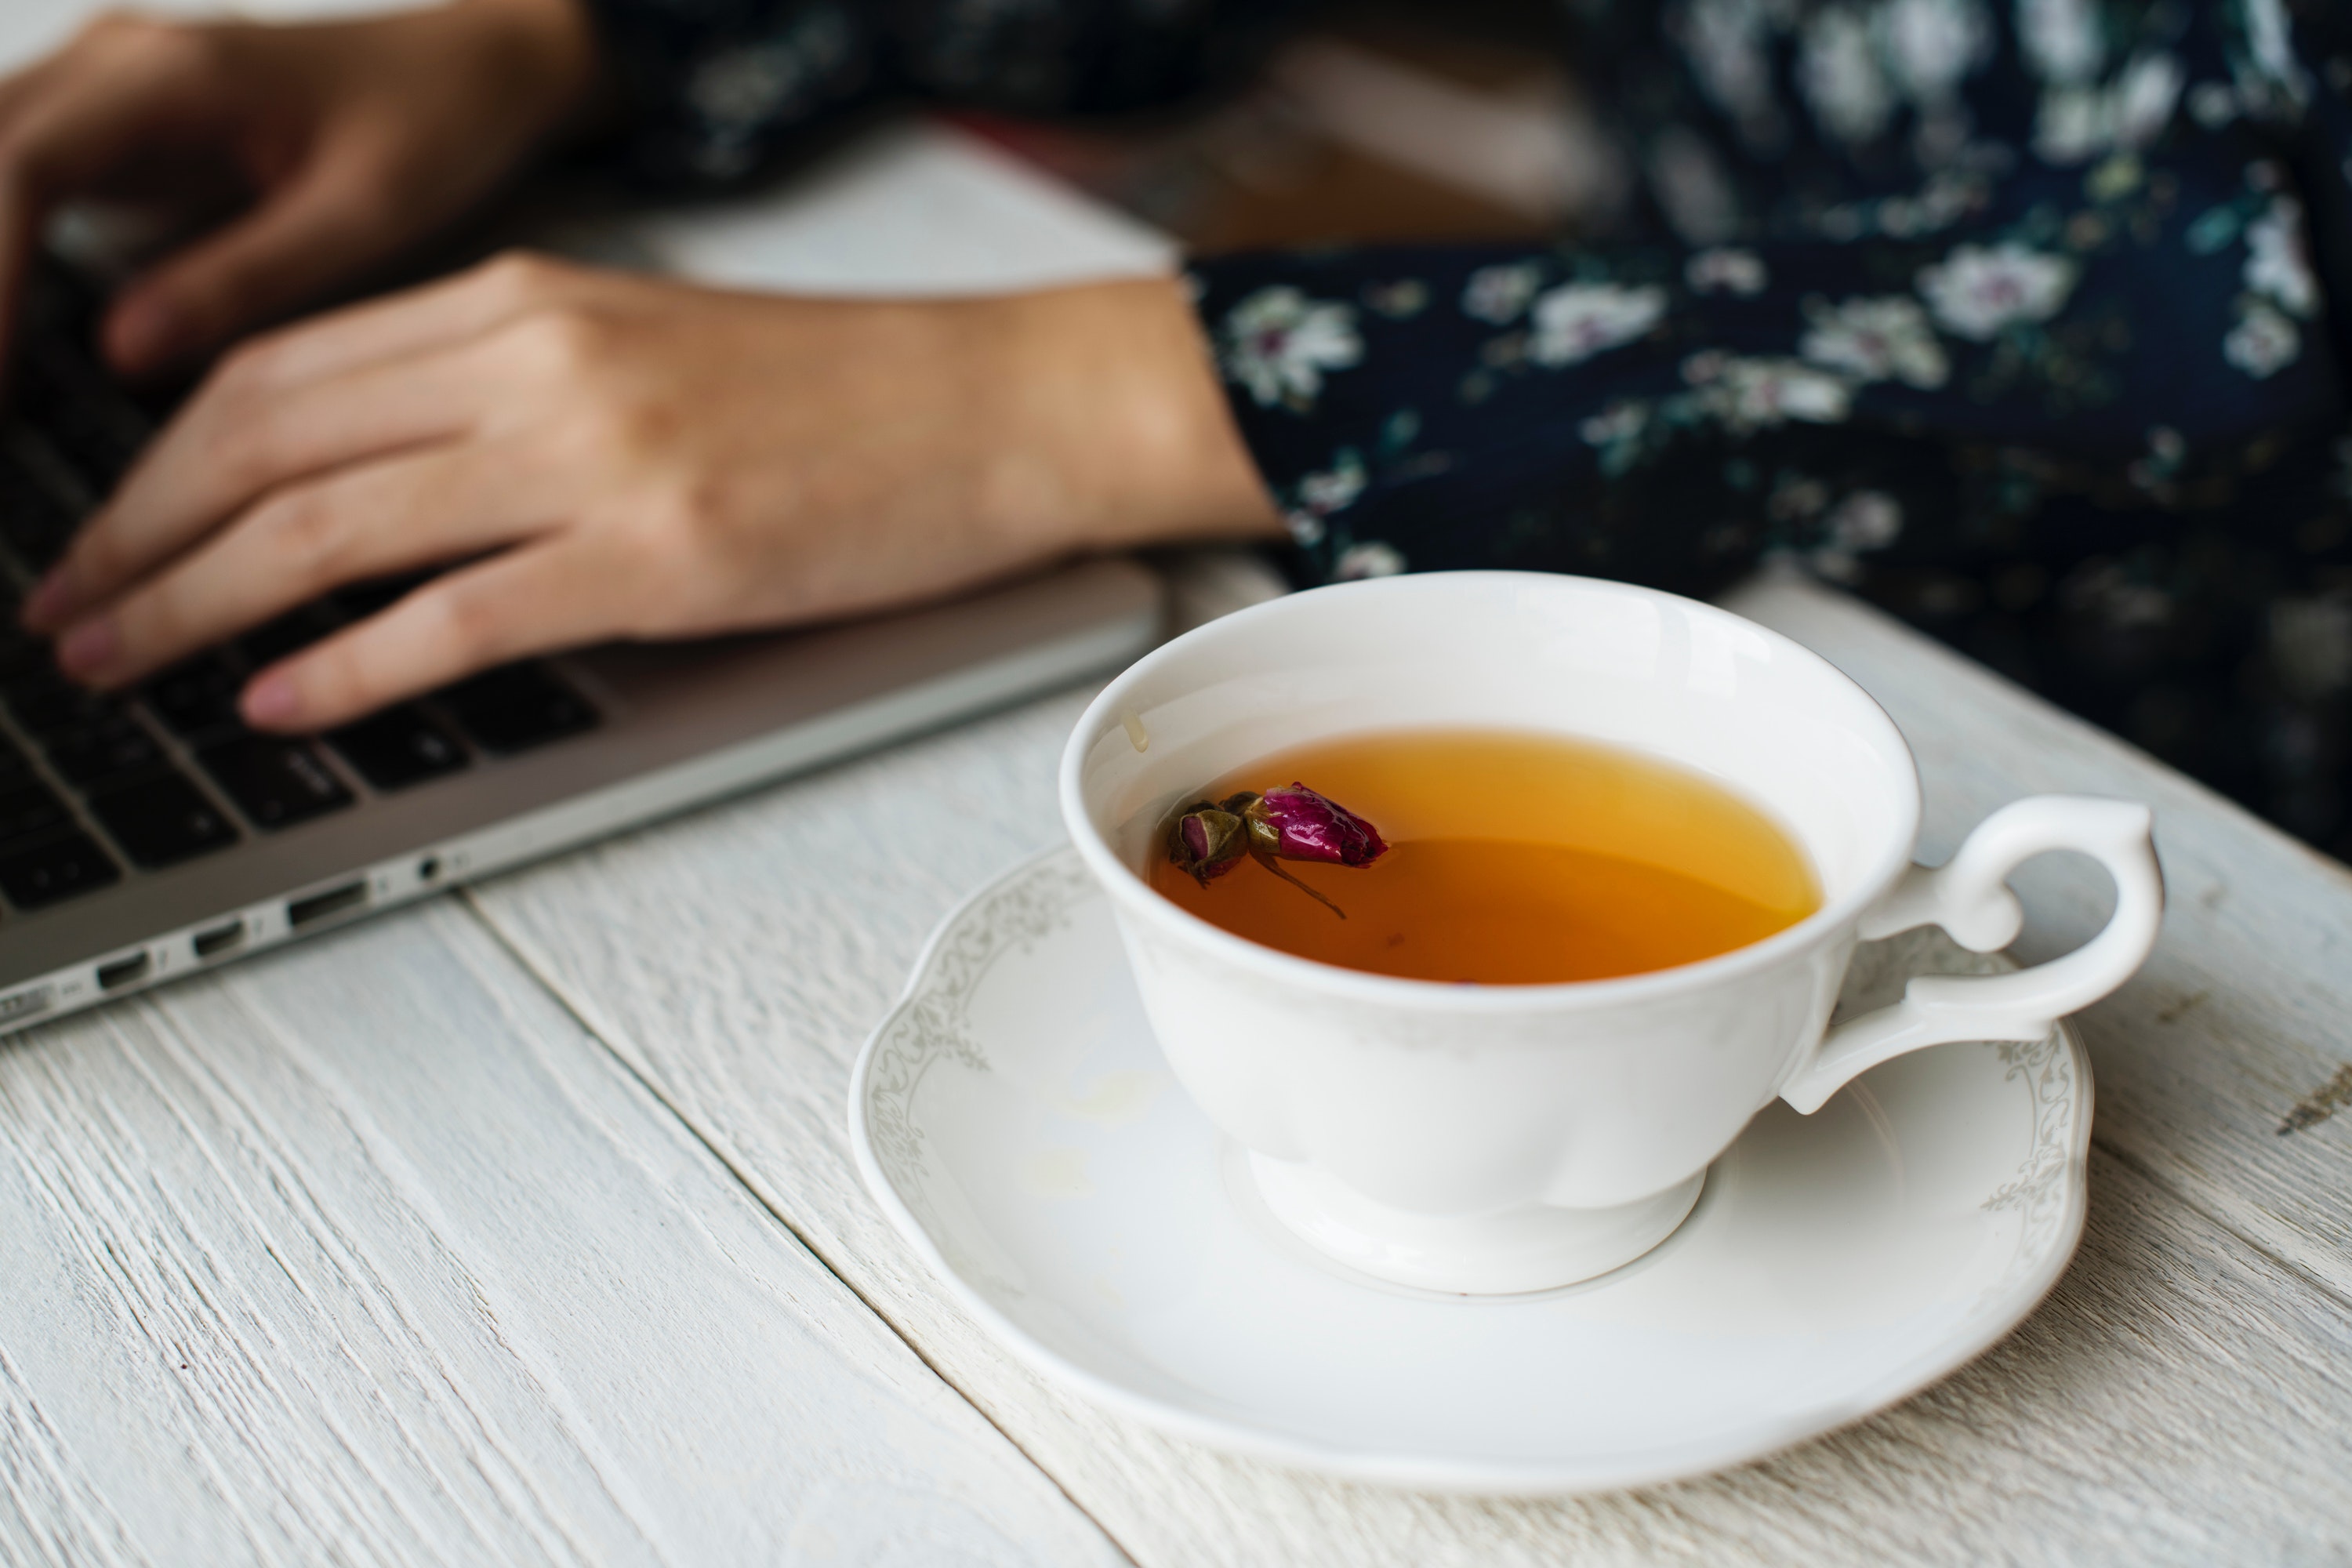
cup, tea, coffee cup, drink, espresso, earl grey tea, coffee, tableware, da hong pao